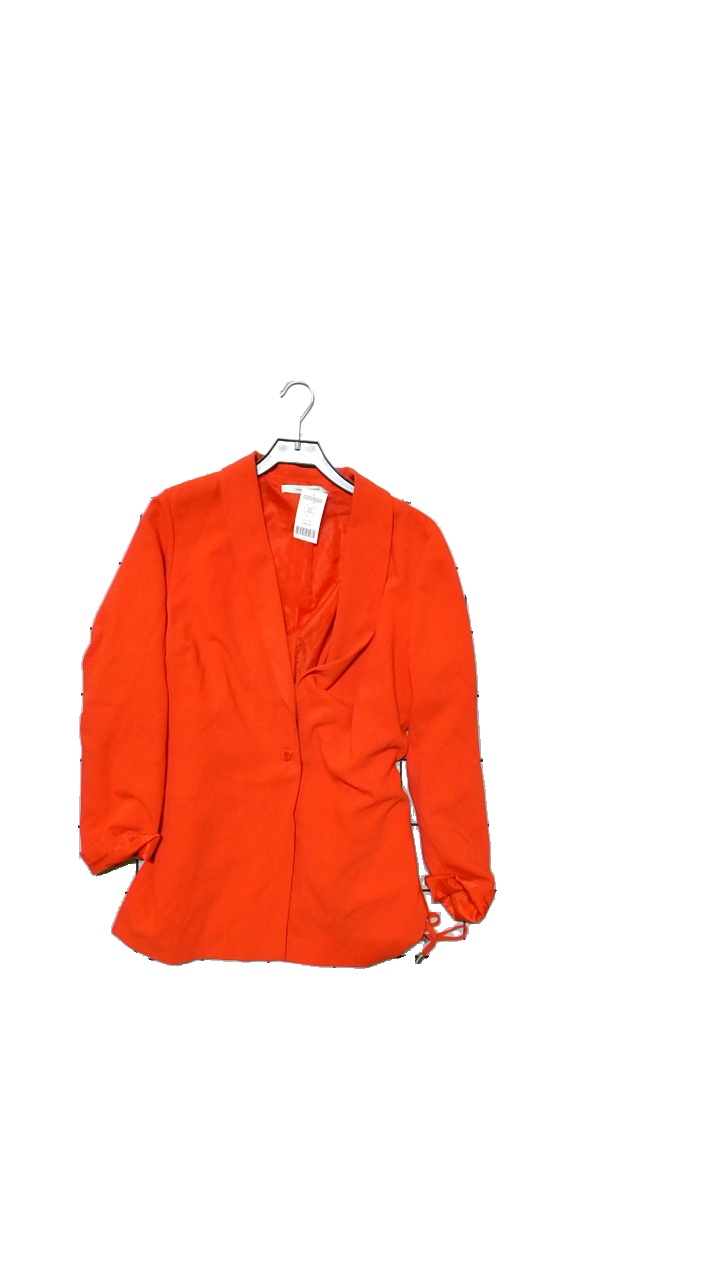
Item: Blazer (Ladies)
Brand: Kappahl
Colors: Red
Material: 100% polyester
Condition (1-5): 5
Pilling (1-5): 4
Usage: Reuse
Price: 100-150